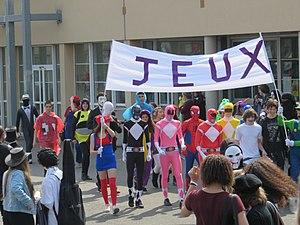
Journée déguisée lycée Geoffroy Saint Hilaire 2015
Le lycée Geoffroy-Saint-Hilaire est un établissement français d'enseignement secondaire et supérieur situé sur le plateau de Guinette, à Étampes, dans le sud du département de l'Essonne. Héritier de l'ancien collège d'Étampes, dont l'histoire commence à la Renaissance, unique lycée public polyvalent de la ville principale d'un territoire resté largement rural, il rassemble les élèves d'environ 125 communes du sud de l'Île-de-France.